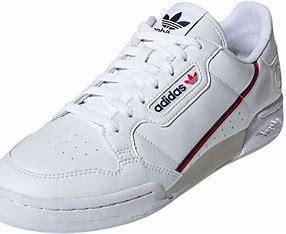
Brand: Adidas
Model: Continental 80